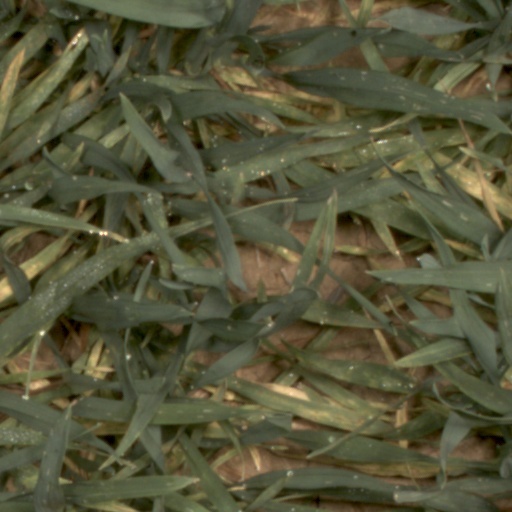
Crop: wheat